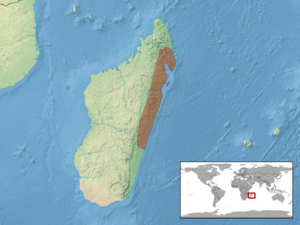
Phelsuma pusilla est une espèce de geckos de la famille des Gekkonidae.